George Meegan

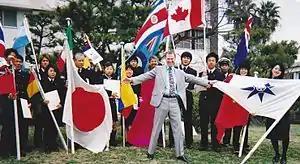
Homecoming with cadets after Alaska 2000 in Kobe, Japan

The Alaska 2000 march was delayed due to weather. Meegan’s arrival at Barrow on 23 January 2001 coincided with the winter sun finally reappearing above Barrow’s horizon after two months of darkness (Barrow is the northernmost settlement in the United States, at 71.29° N). Participants were encouraged to bring a flag, banner, or sign on the march. Arctic survival gear was provided and John 'Jumper' Bitters, formerly of New Zealand's elite Special Air Service, parachuted down with flags as the thirty walkers reached Jumper DZ from Point Barrow.